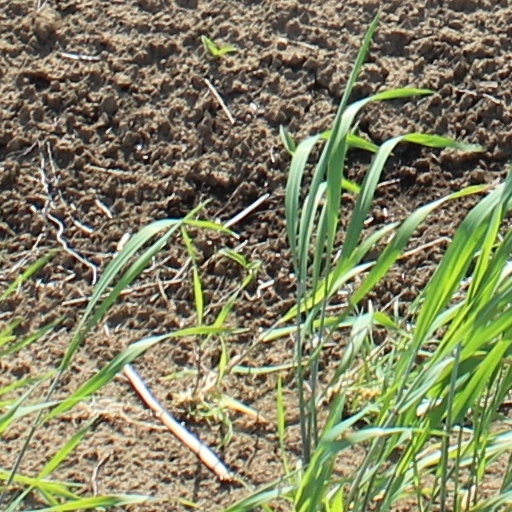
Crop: wheat